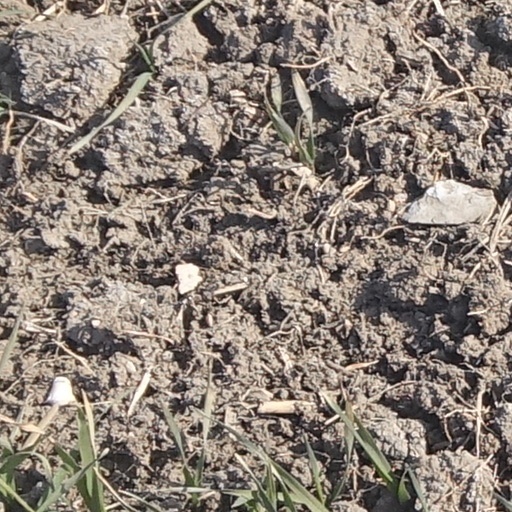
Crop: wheat